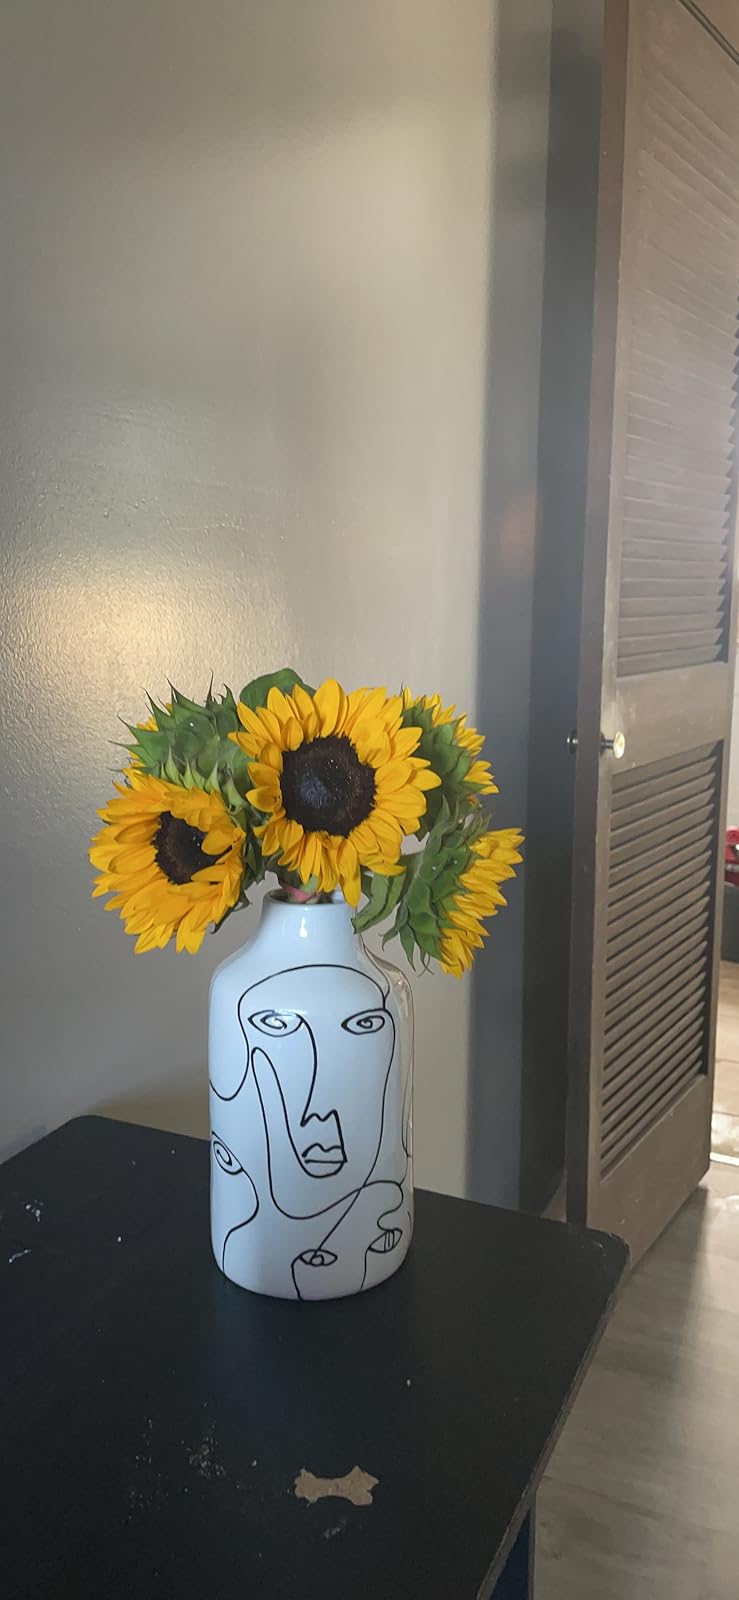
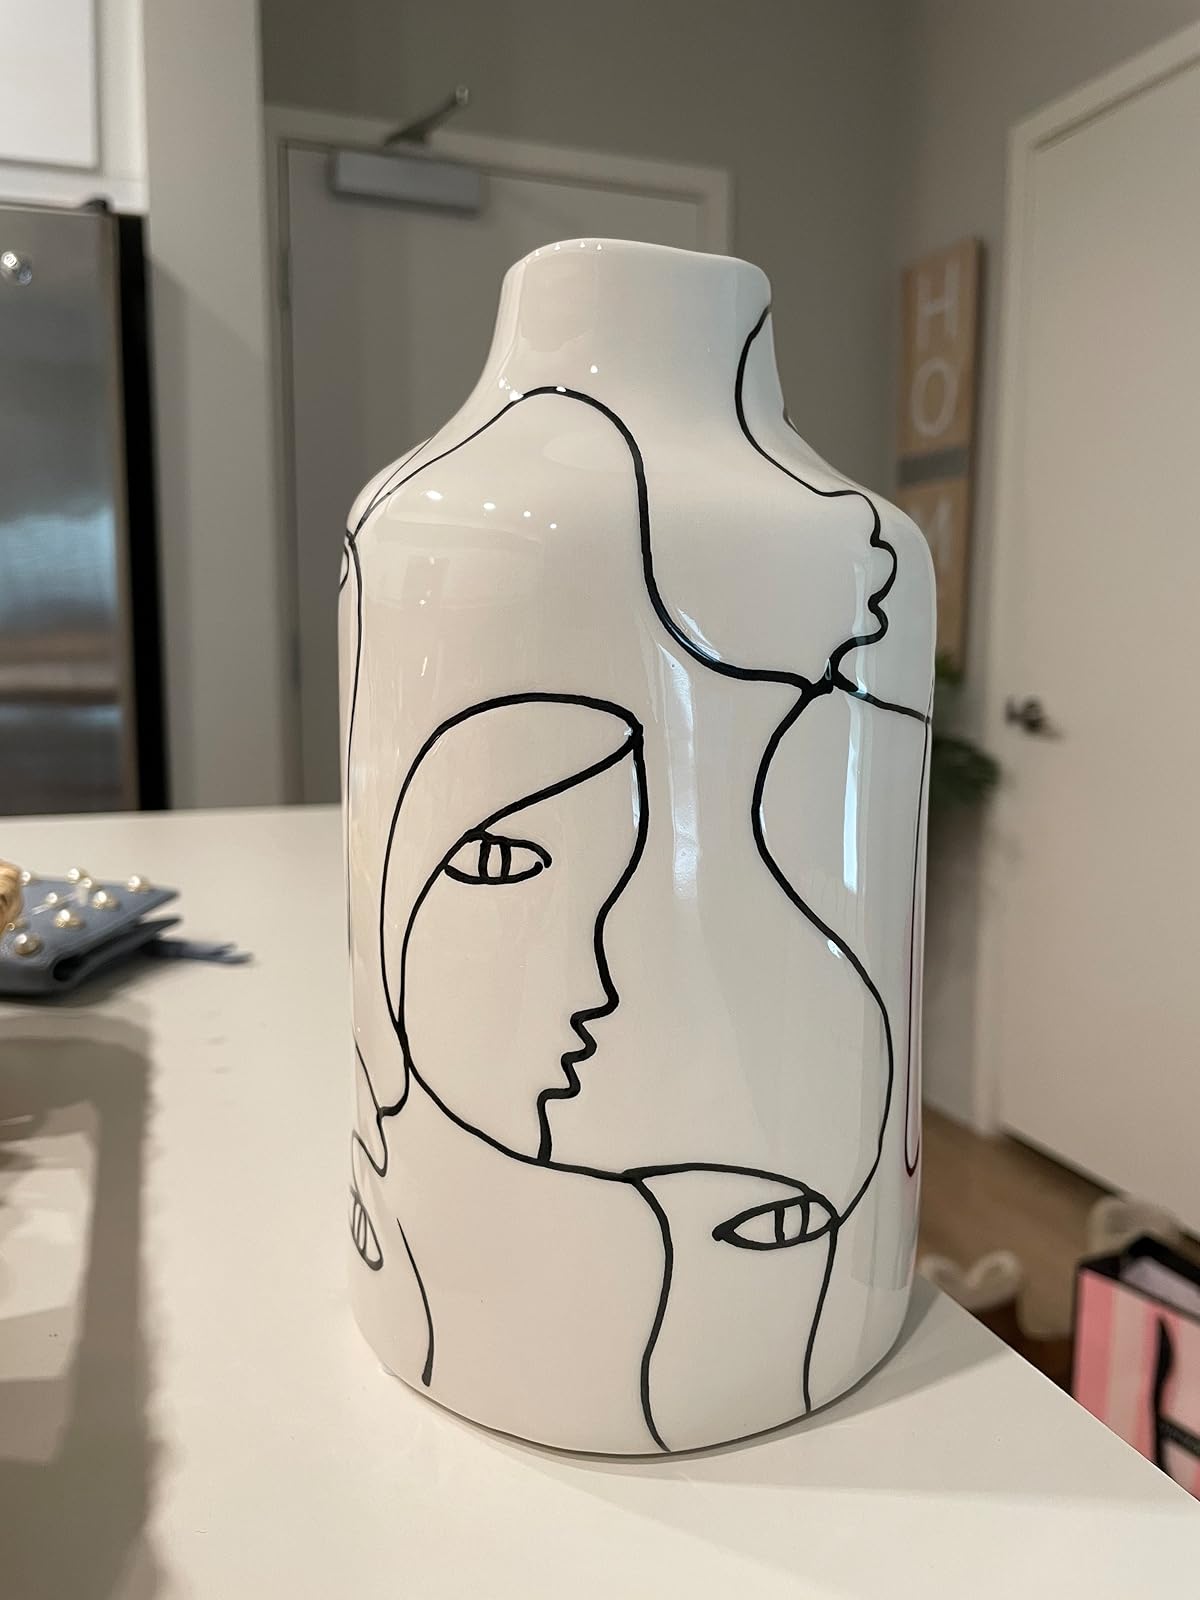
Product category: vase
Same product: yes